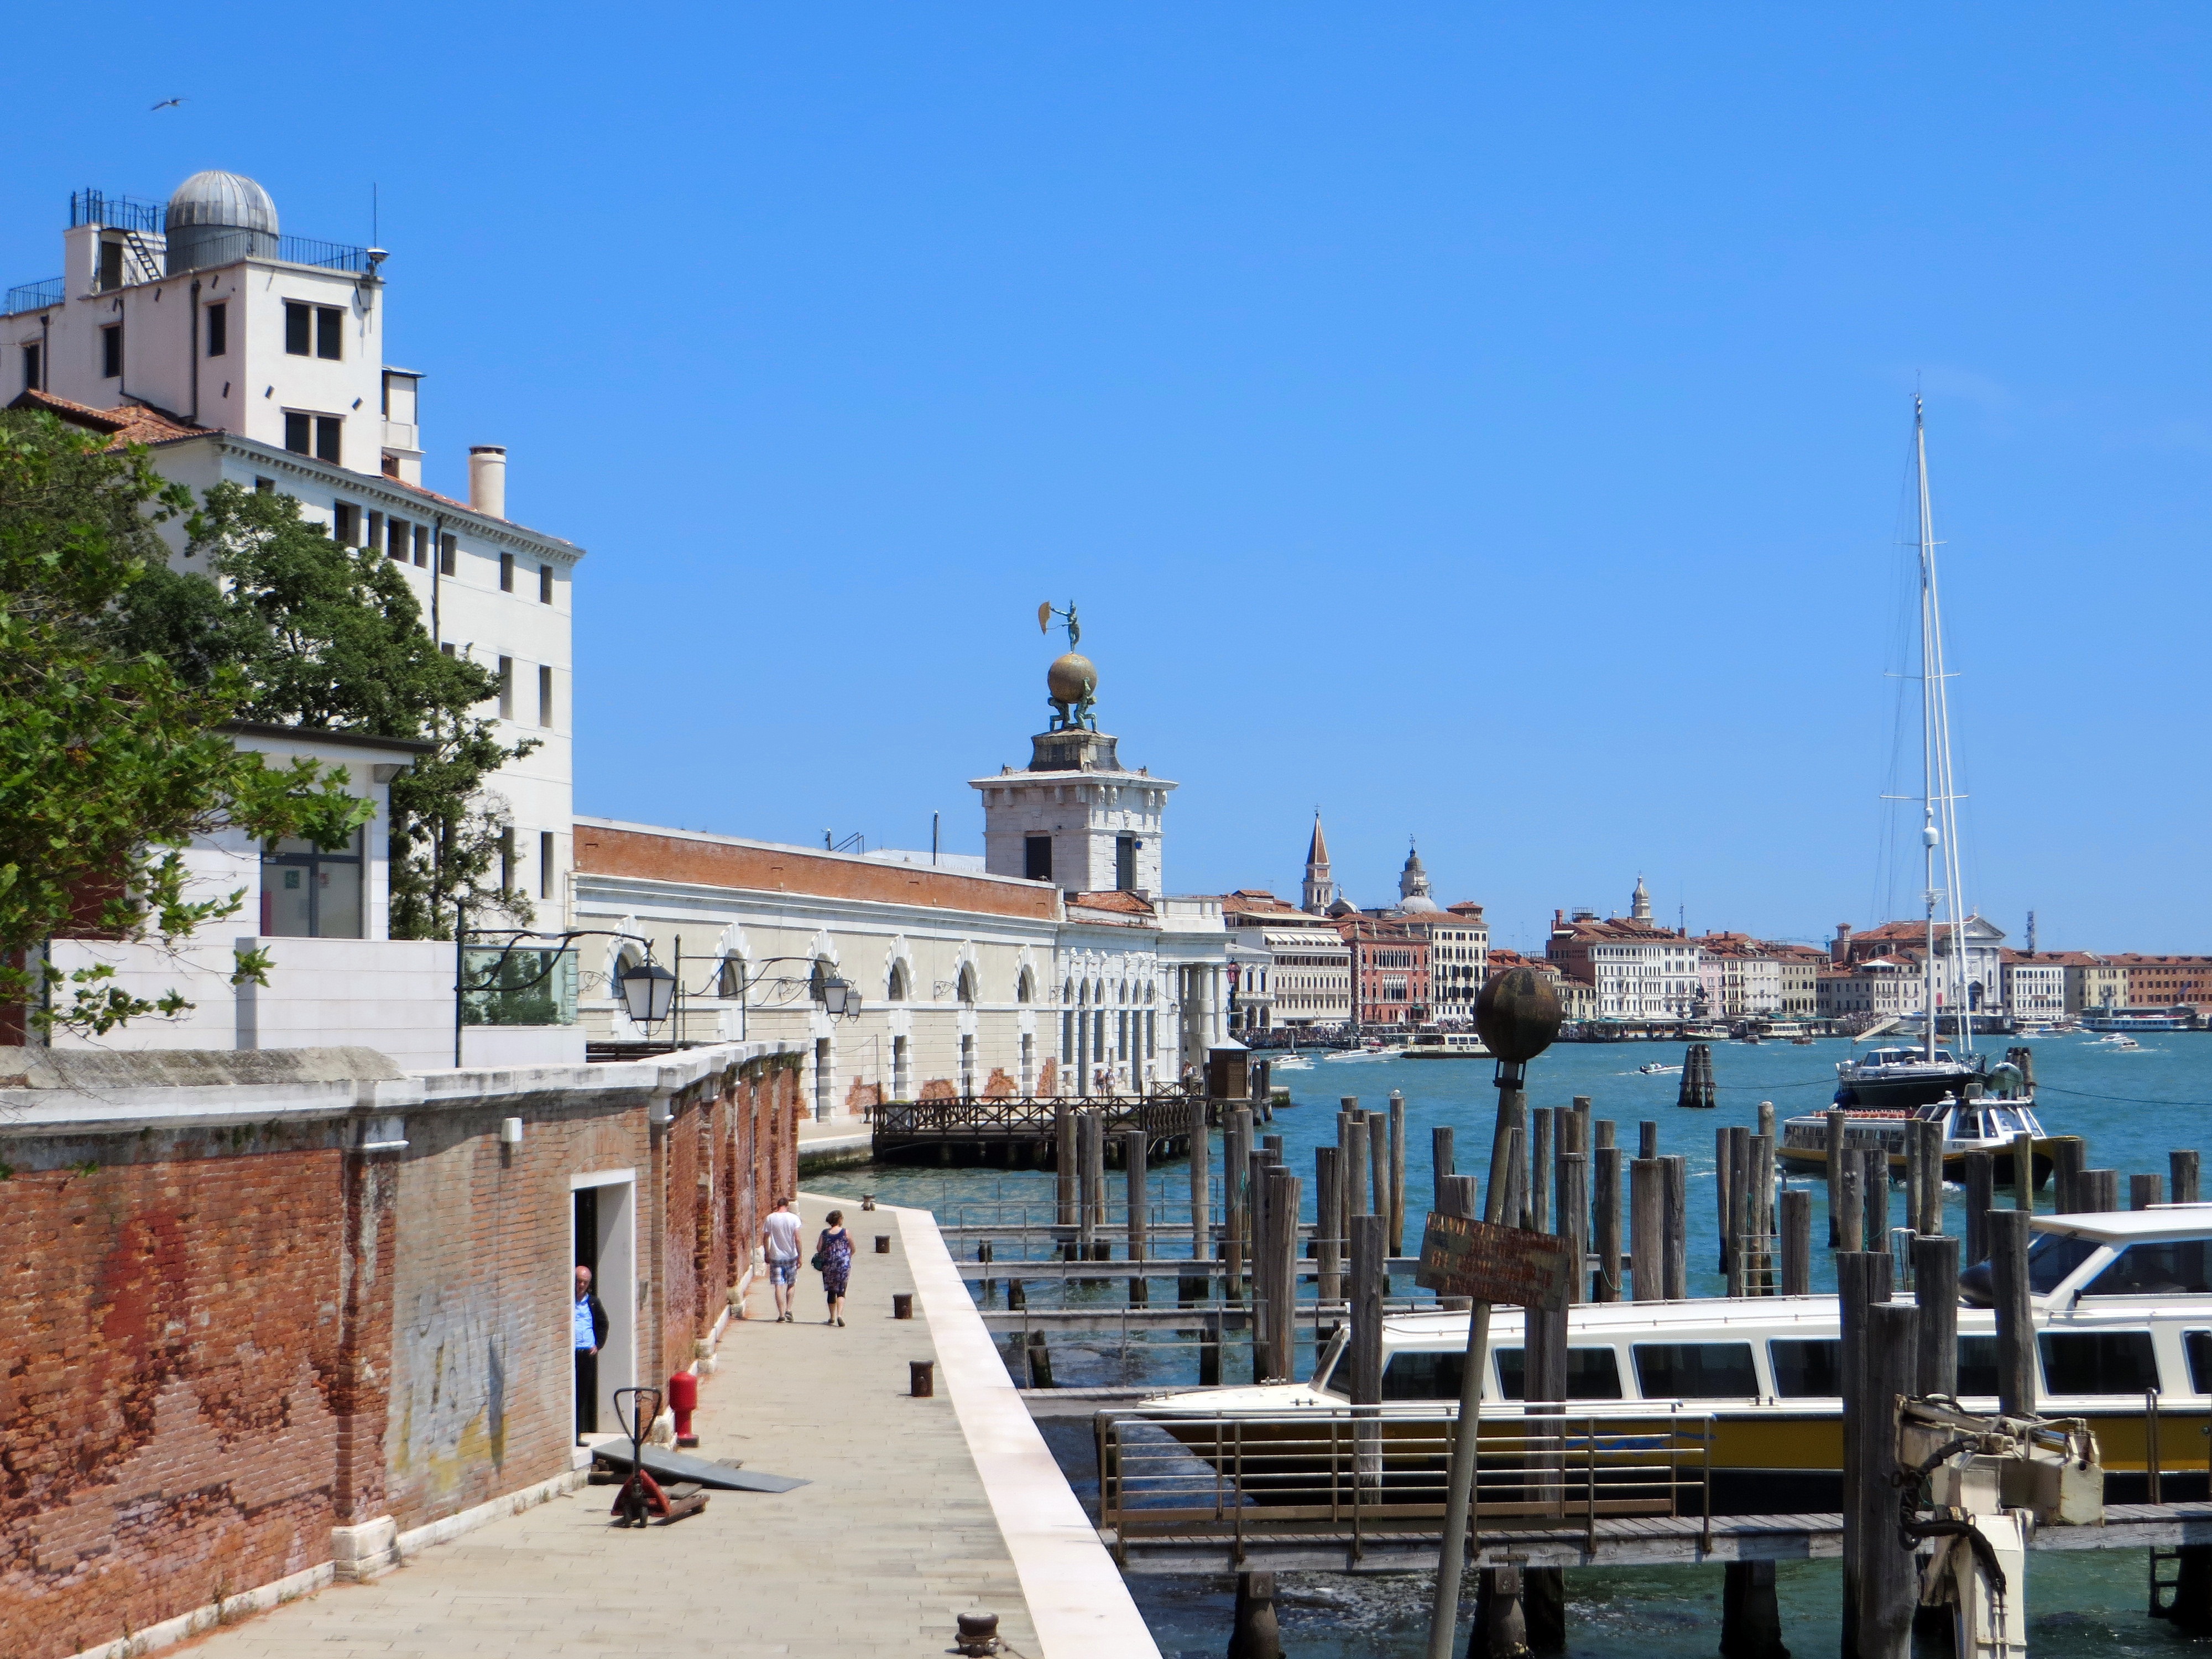
sea, architecture, town, walkway, cityscape, vacation, landmark, italy, venice, tourism, waterway, wharf, facades, dogana, zattere